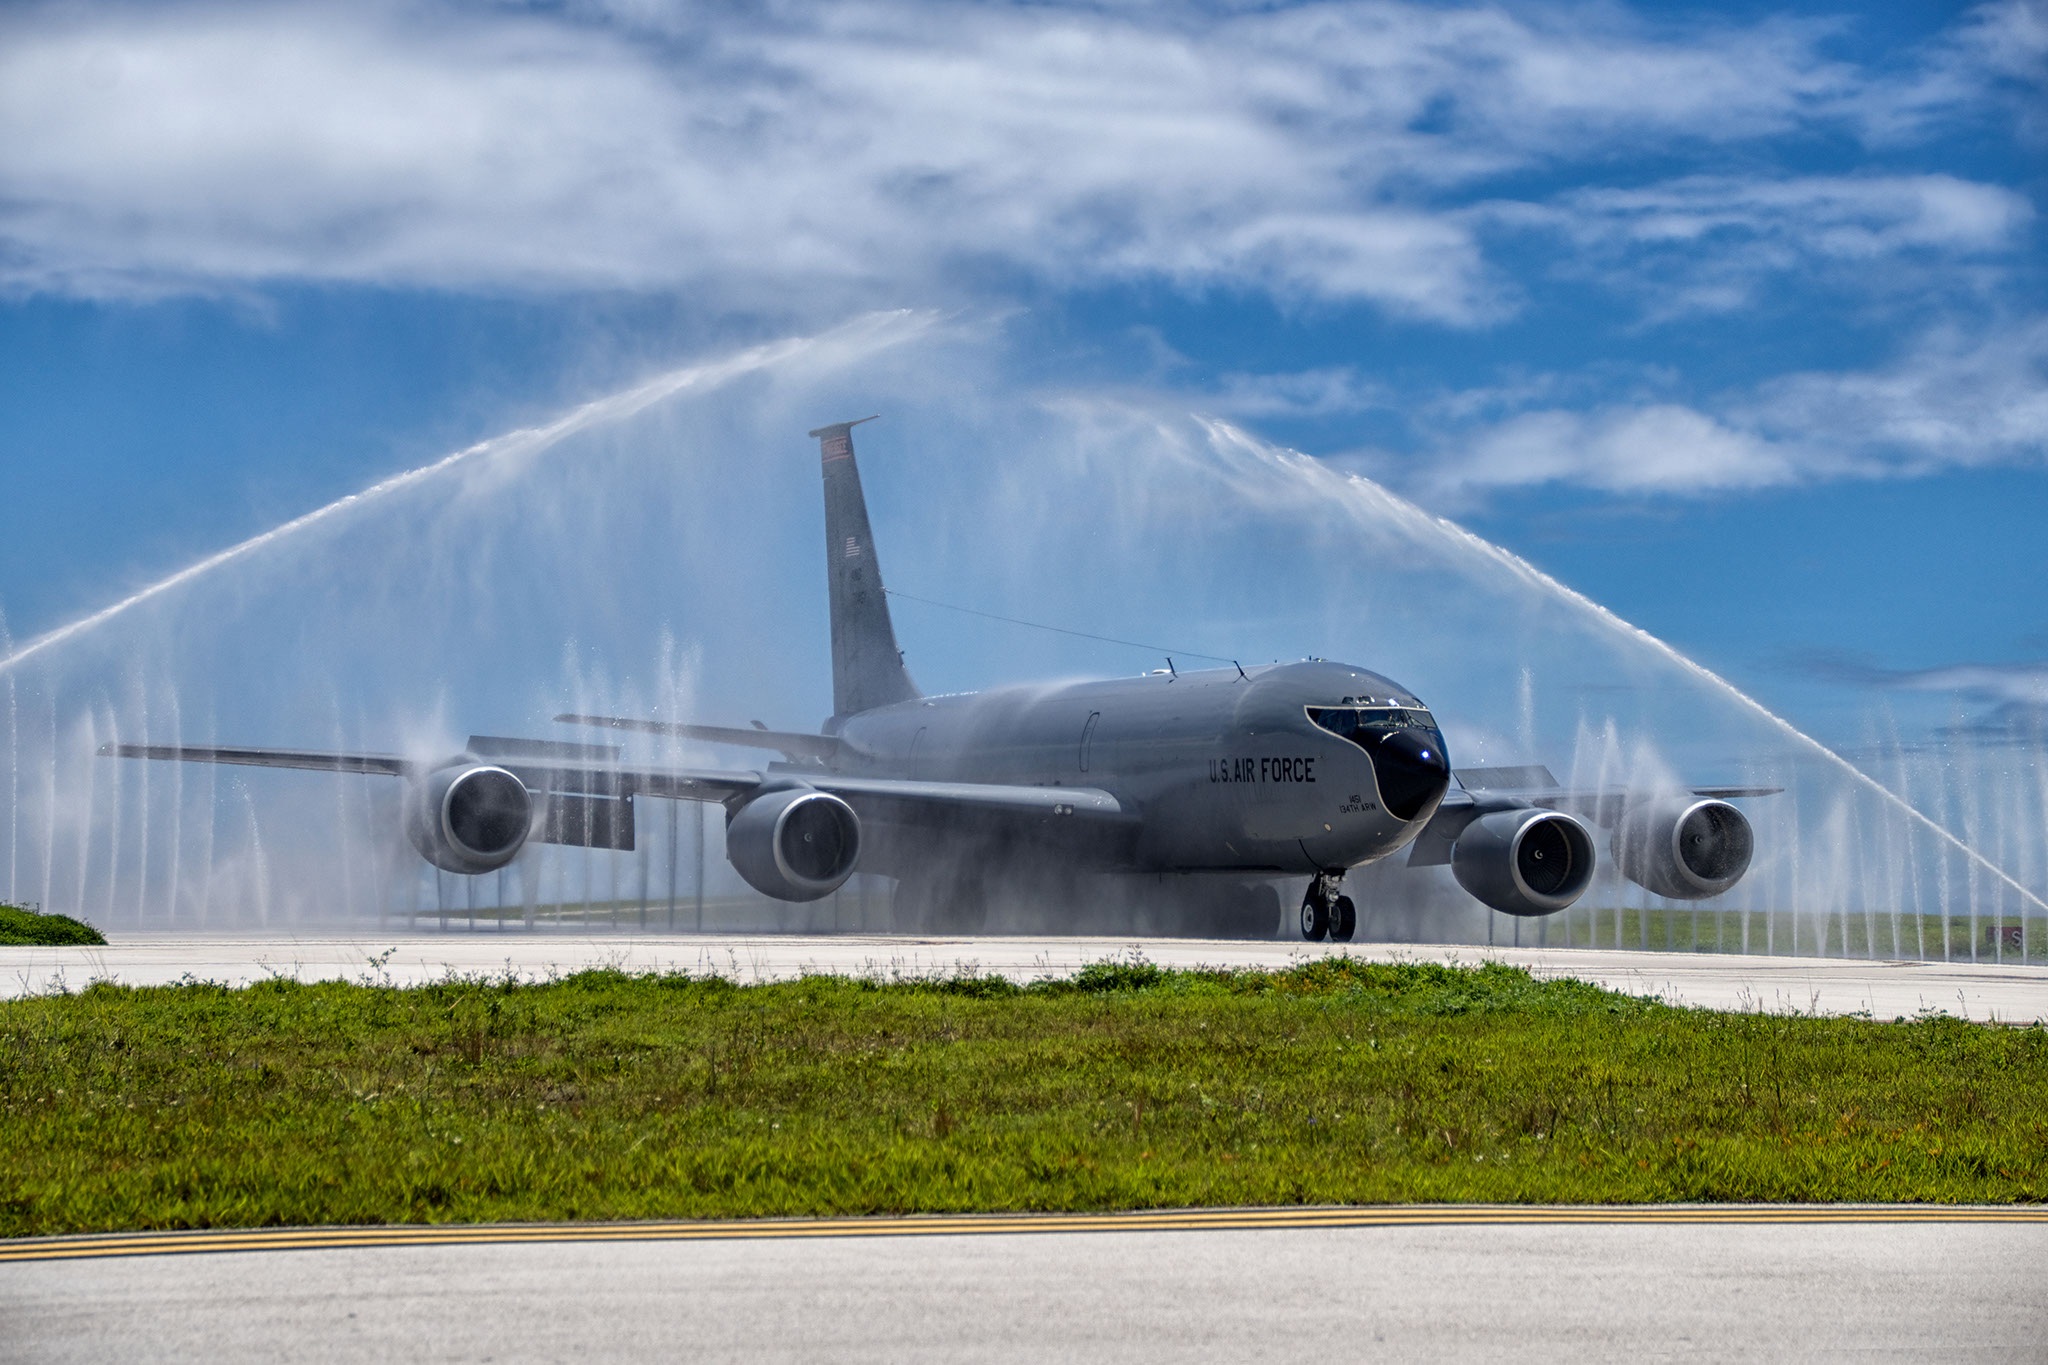
airplane, plane, aircraft, jet, vehicle, airline, aviation, washing, airliner, service, boeing, takeoff, cleaned, air force, jet aircraft, boeing 777, cargo aircraft, military aircraft, atmosphere of earth, wide body aircraft, antonov an 124 ruslan, boeing c 17 globemaster iii